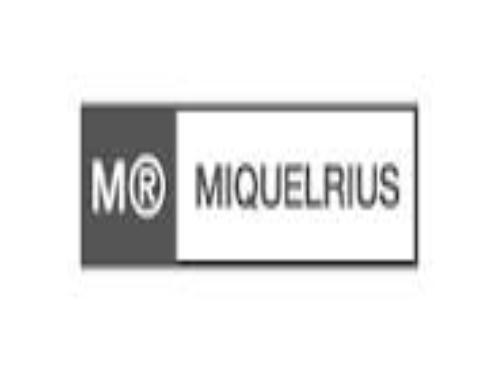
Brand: miquelrius-2
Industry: Necessities